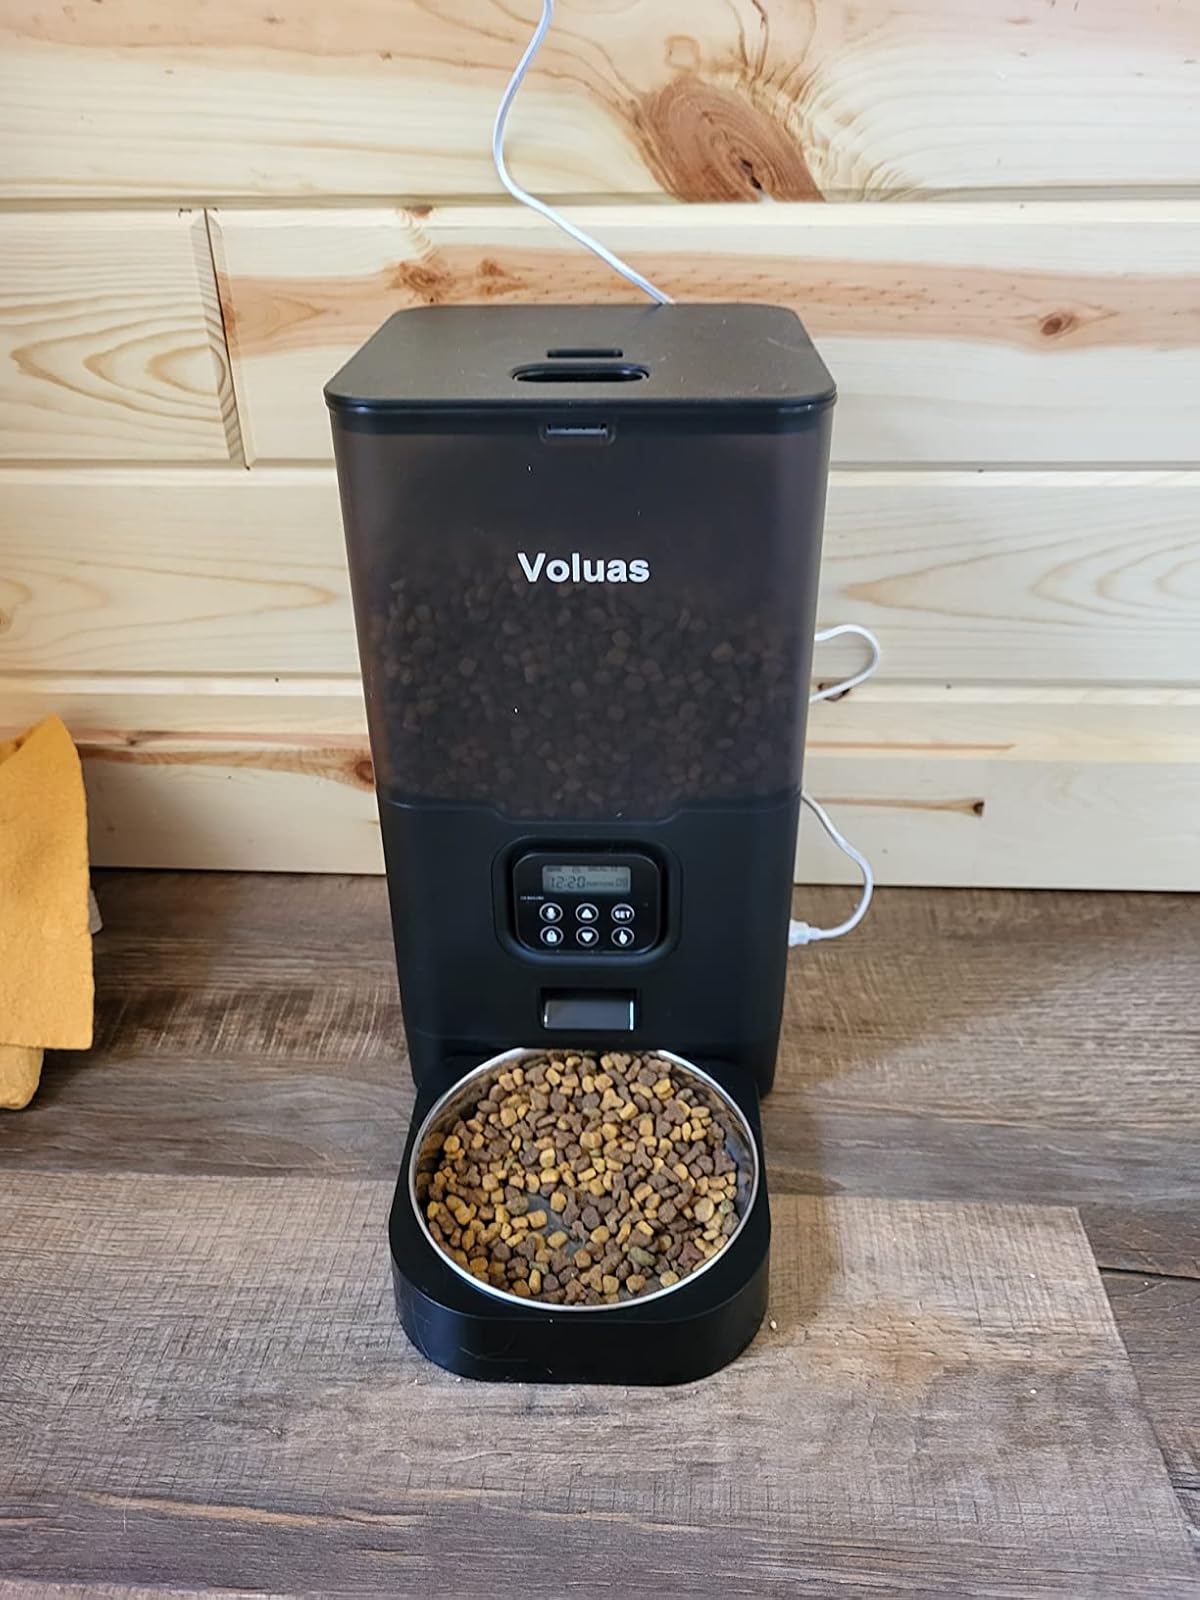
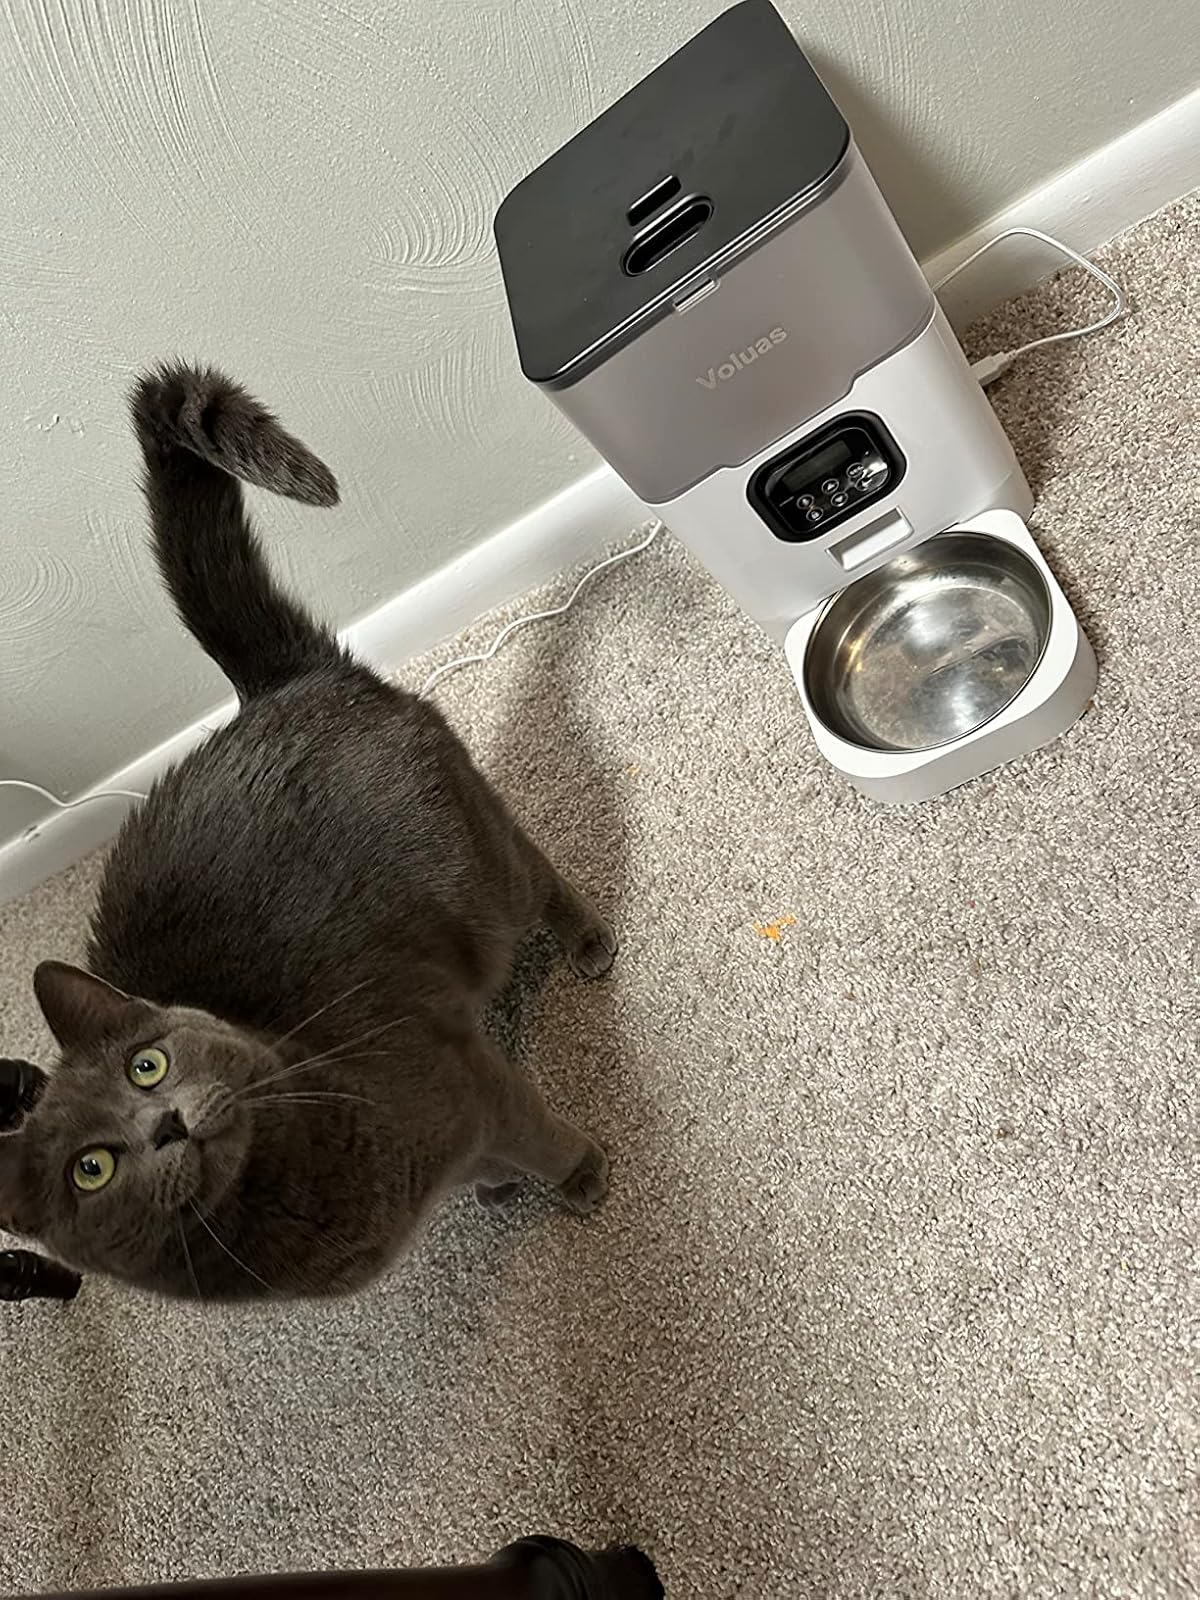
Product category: items_feeder
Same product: no